3dfx

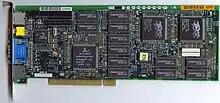
Intergraph Intense3D Voodoo

Towards the end of 1995, the cost of DRAM dropped significantly and 3dfx was able to enter the consumer PC hardware market with aggressive pricing compared to the few previous 3D graphics solutions for computers. Prior to affordable 3D hardware, games such as "Doom" and "Quake" had compelled video game players to move from their 80386s to 80486s, and then to the Pentium.